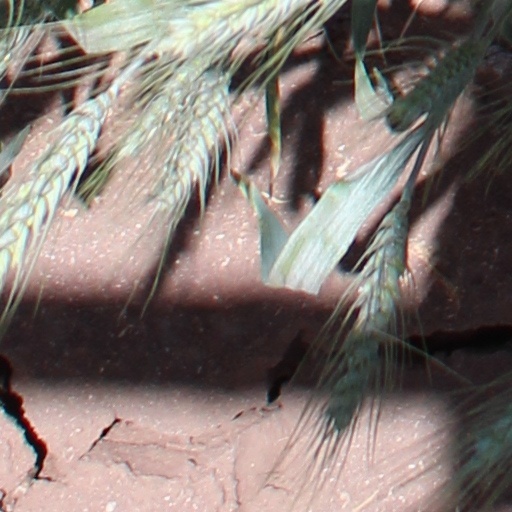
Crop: wheat